Law enforcement in the United Kingdom

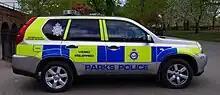
Royal Borough of Kensington and Chelsea Parks Police vehicle

Under Article 18 of the Ministry of Housing and Local Government Provisional Order Confirmation (Greater London Parks and Open Spaces) Act 1967, London Borough Councils are allowed to swear in council officers as constables for "securing the observance of the provisions of all enactments relating to open spaces under their control or management and of bye-laws and regulations made thereunder". Local Authority Parks Constables have all the powers of a constable in relation byelaws regulations and all enactments relating to open spaces, Article 19 of the Act was repealed by section 26(1) of the Police and Criminal Evidence Act 1984 (Local Acts) and the power of arrest for Parks Constables is now contained in Section 24 of P.A.C.E 1984, further amendments to Article 19 covering coming to the aid and assistance of such a constable or officer were repealed by SOCPA 2005, as this provision is already covered in P.A.C.E 1984 (Legal Counsel 2007,2012).